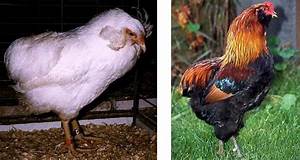
Label: chicken